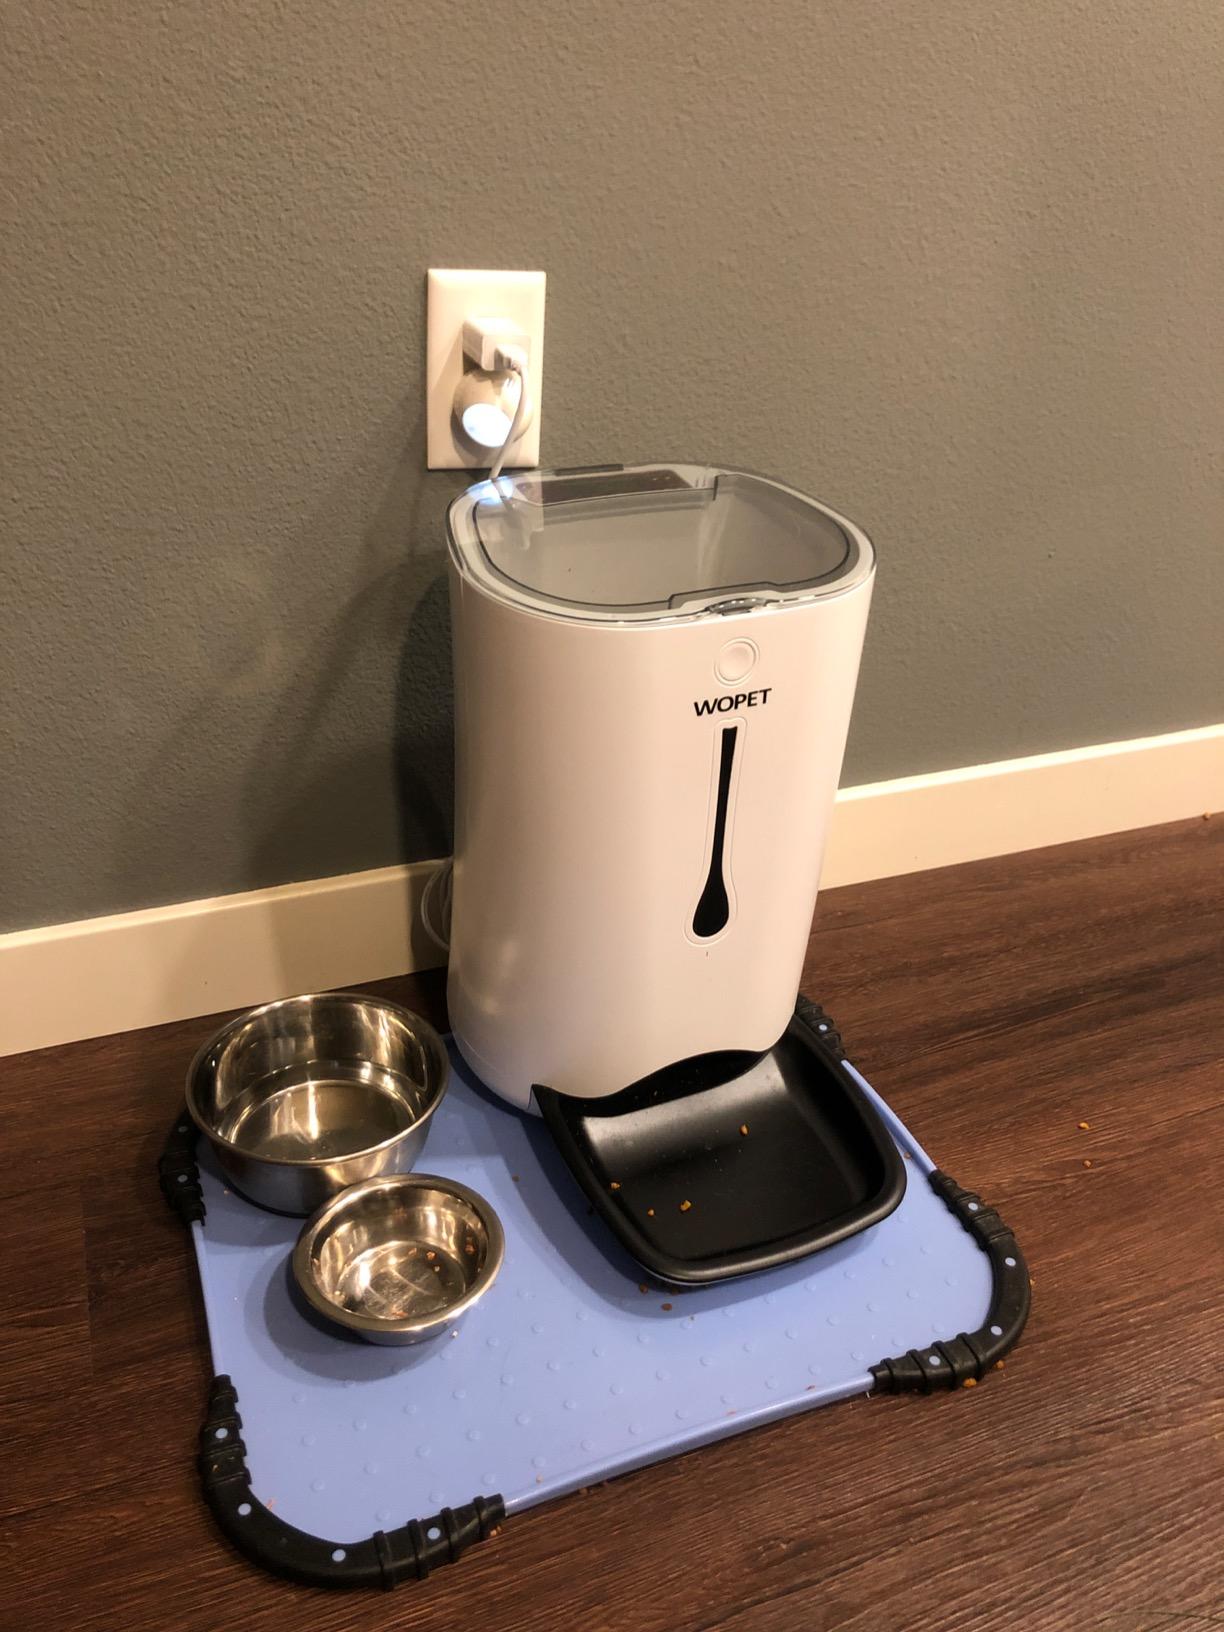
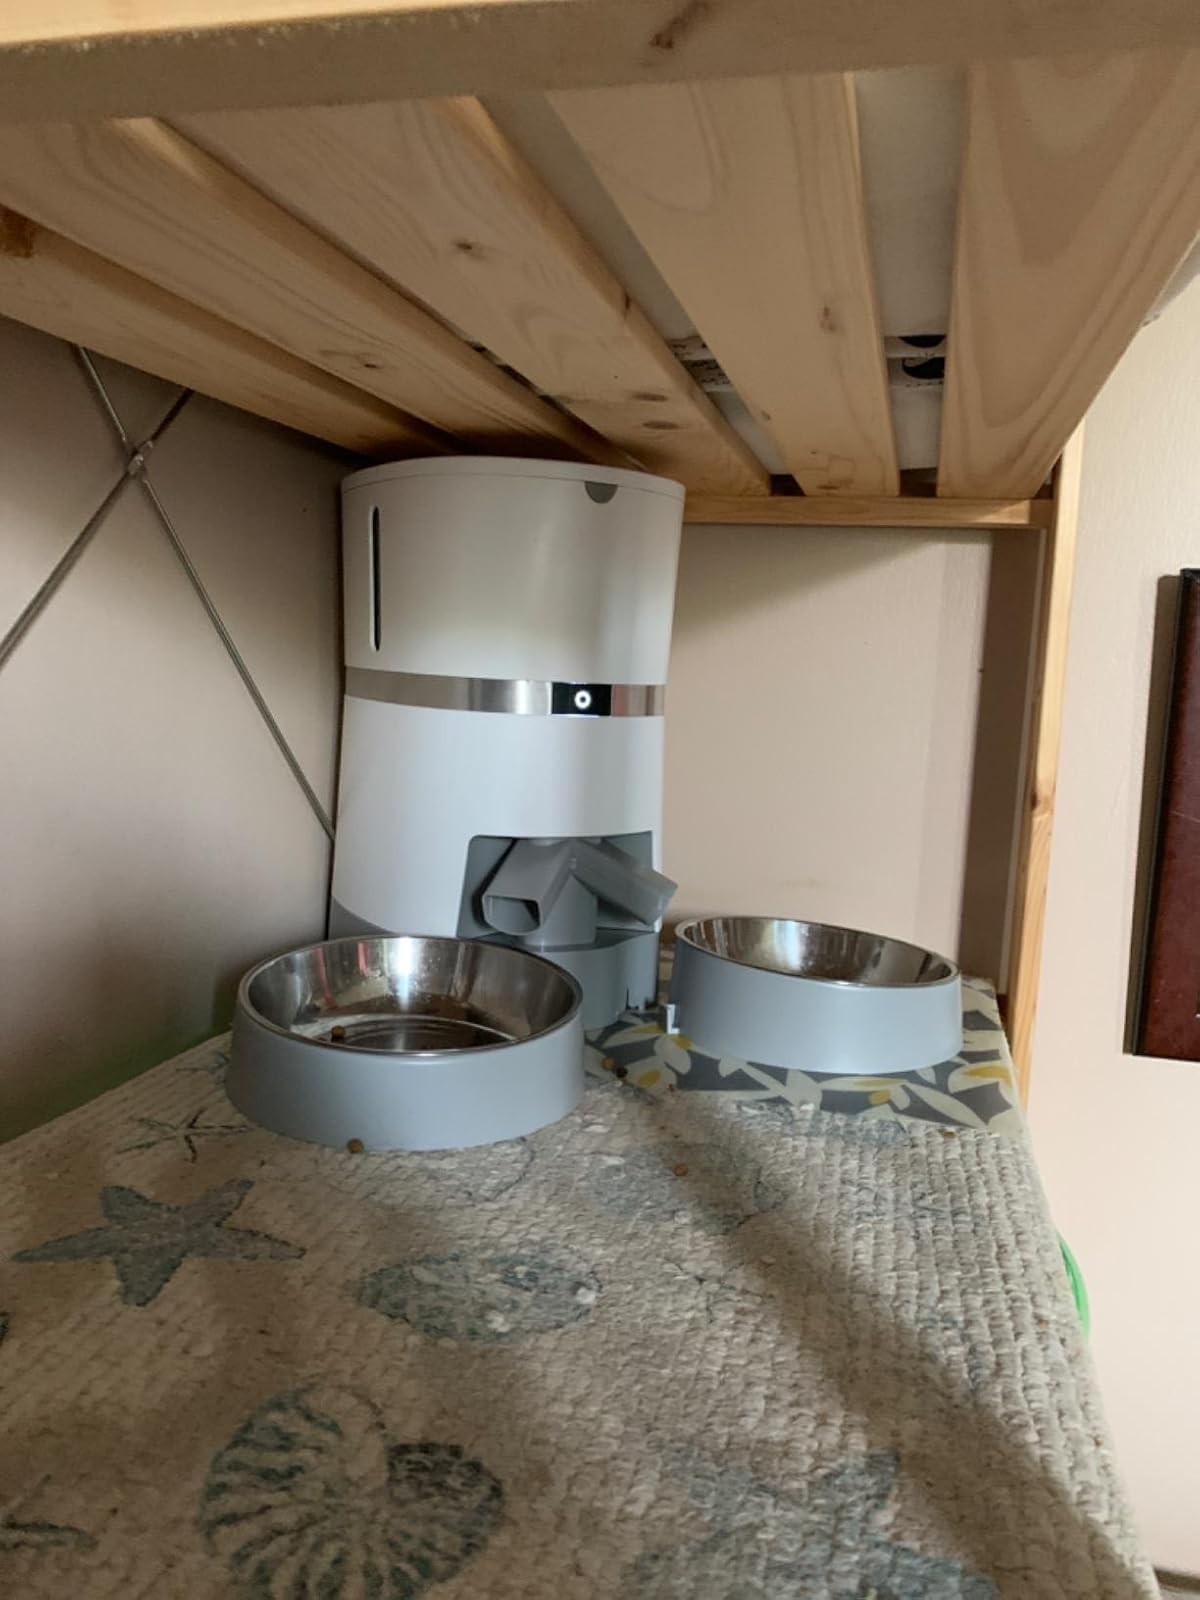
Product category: items_feeder
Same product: no